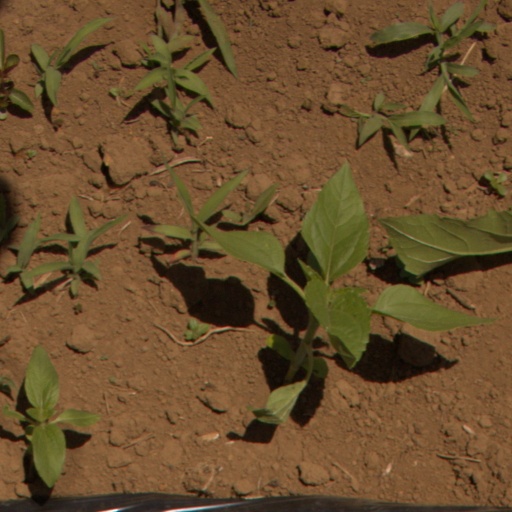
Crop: Jerusalem artichoke